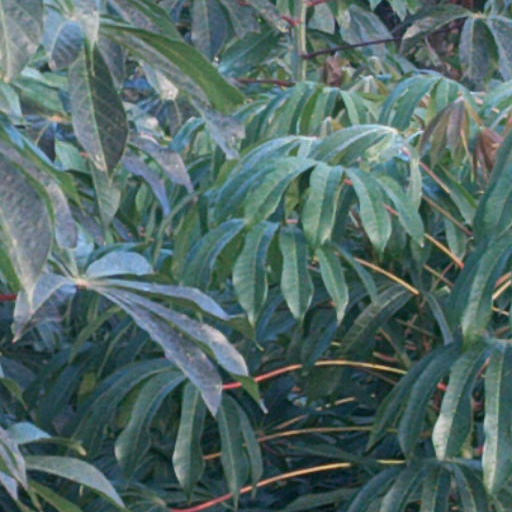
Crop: cassava